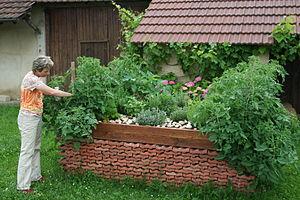
potager surélevé construit avec tuiles pour garder la chaleur Esperanto: Altbedo el tegoloj
Le jardinage surélevé, est une méthode de jardinage qui consiste à cultiver des plantes dans des plates-bandes surélevées. Le sol à cultiver est entouré d’un cadre en bois, en pierre ou en blocs de béton et peut être enrichi en compost. Le sol est plus facile à travailler car il n’est pas compacté par le piétinement et à une hauteur qui évite à l'humain de trop se courber pour le travailler ou entretenir et récolter la production. Ce type de culture est compatible avec de nombreux systèmes complexes utilisés en agriculture durable. Les potagers surélevés peuvent être réalisés à partir de matériaux simples mais il existe maintenant de nombreux modèles préfabriqués en vente dans les magasins de jardinage.